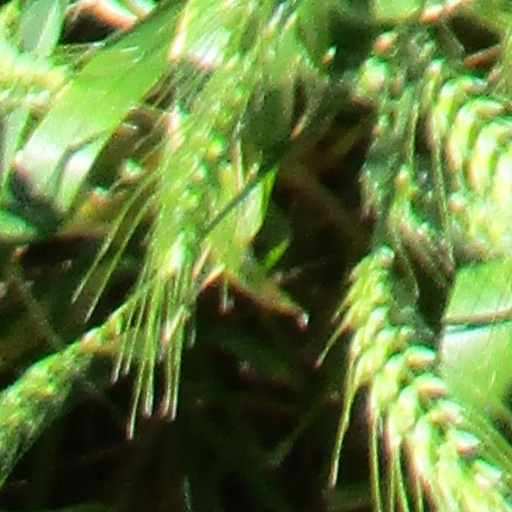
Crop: wheat